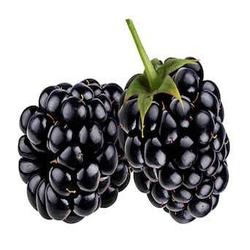
Label: Blackberry